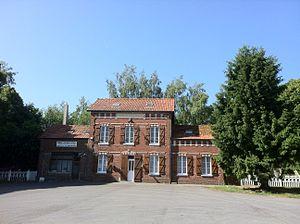
Wassigny est une commune française située dans le département de l'Aisne, en région Hauts-de-France.